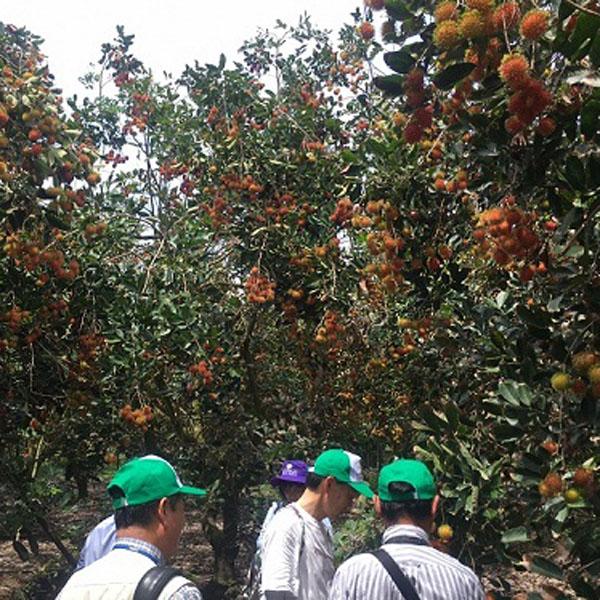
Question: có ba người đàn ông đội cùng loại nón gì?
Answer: nón kết màu xanh lá